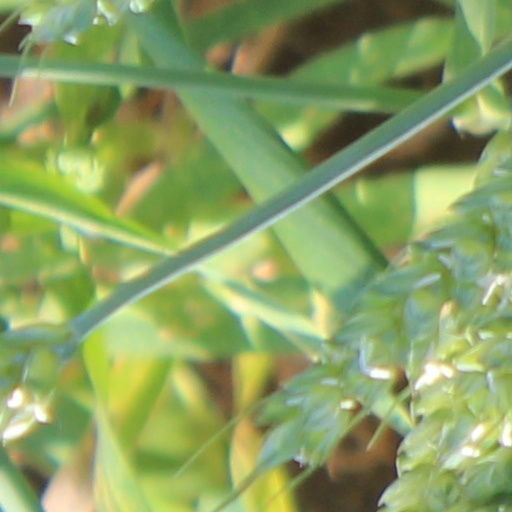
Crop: wheat